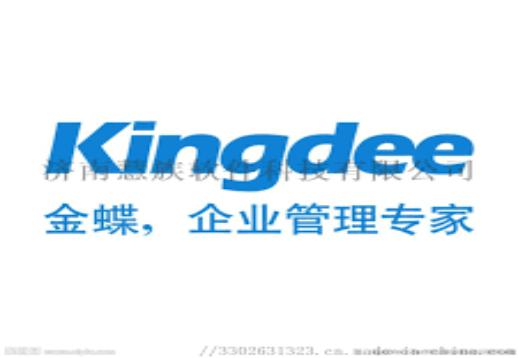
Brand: kingdee
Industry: Electronic